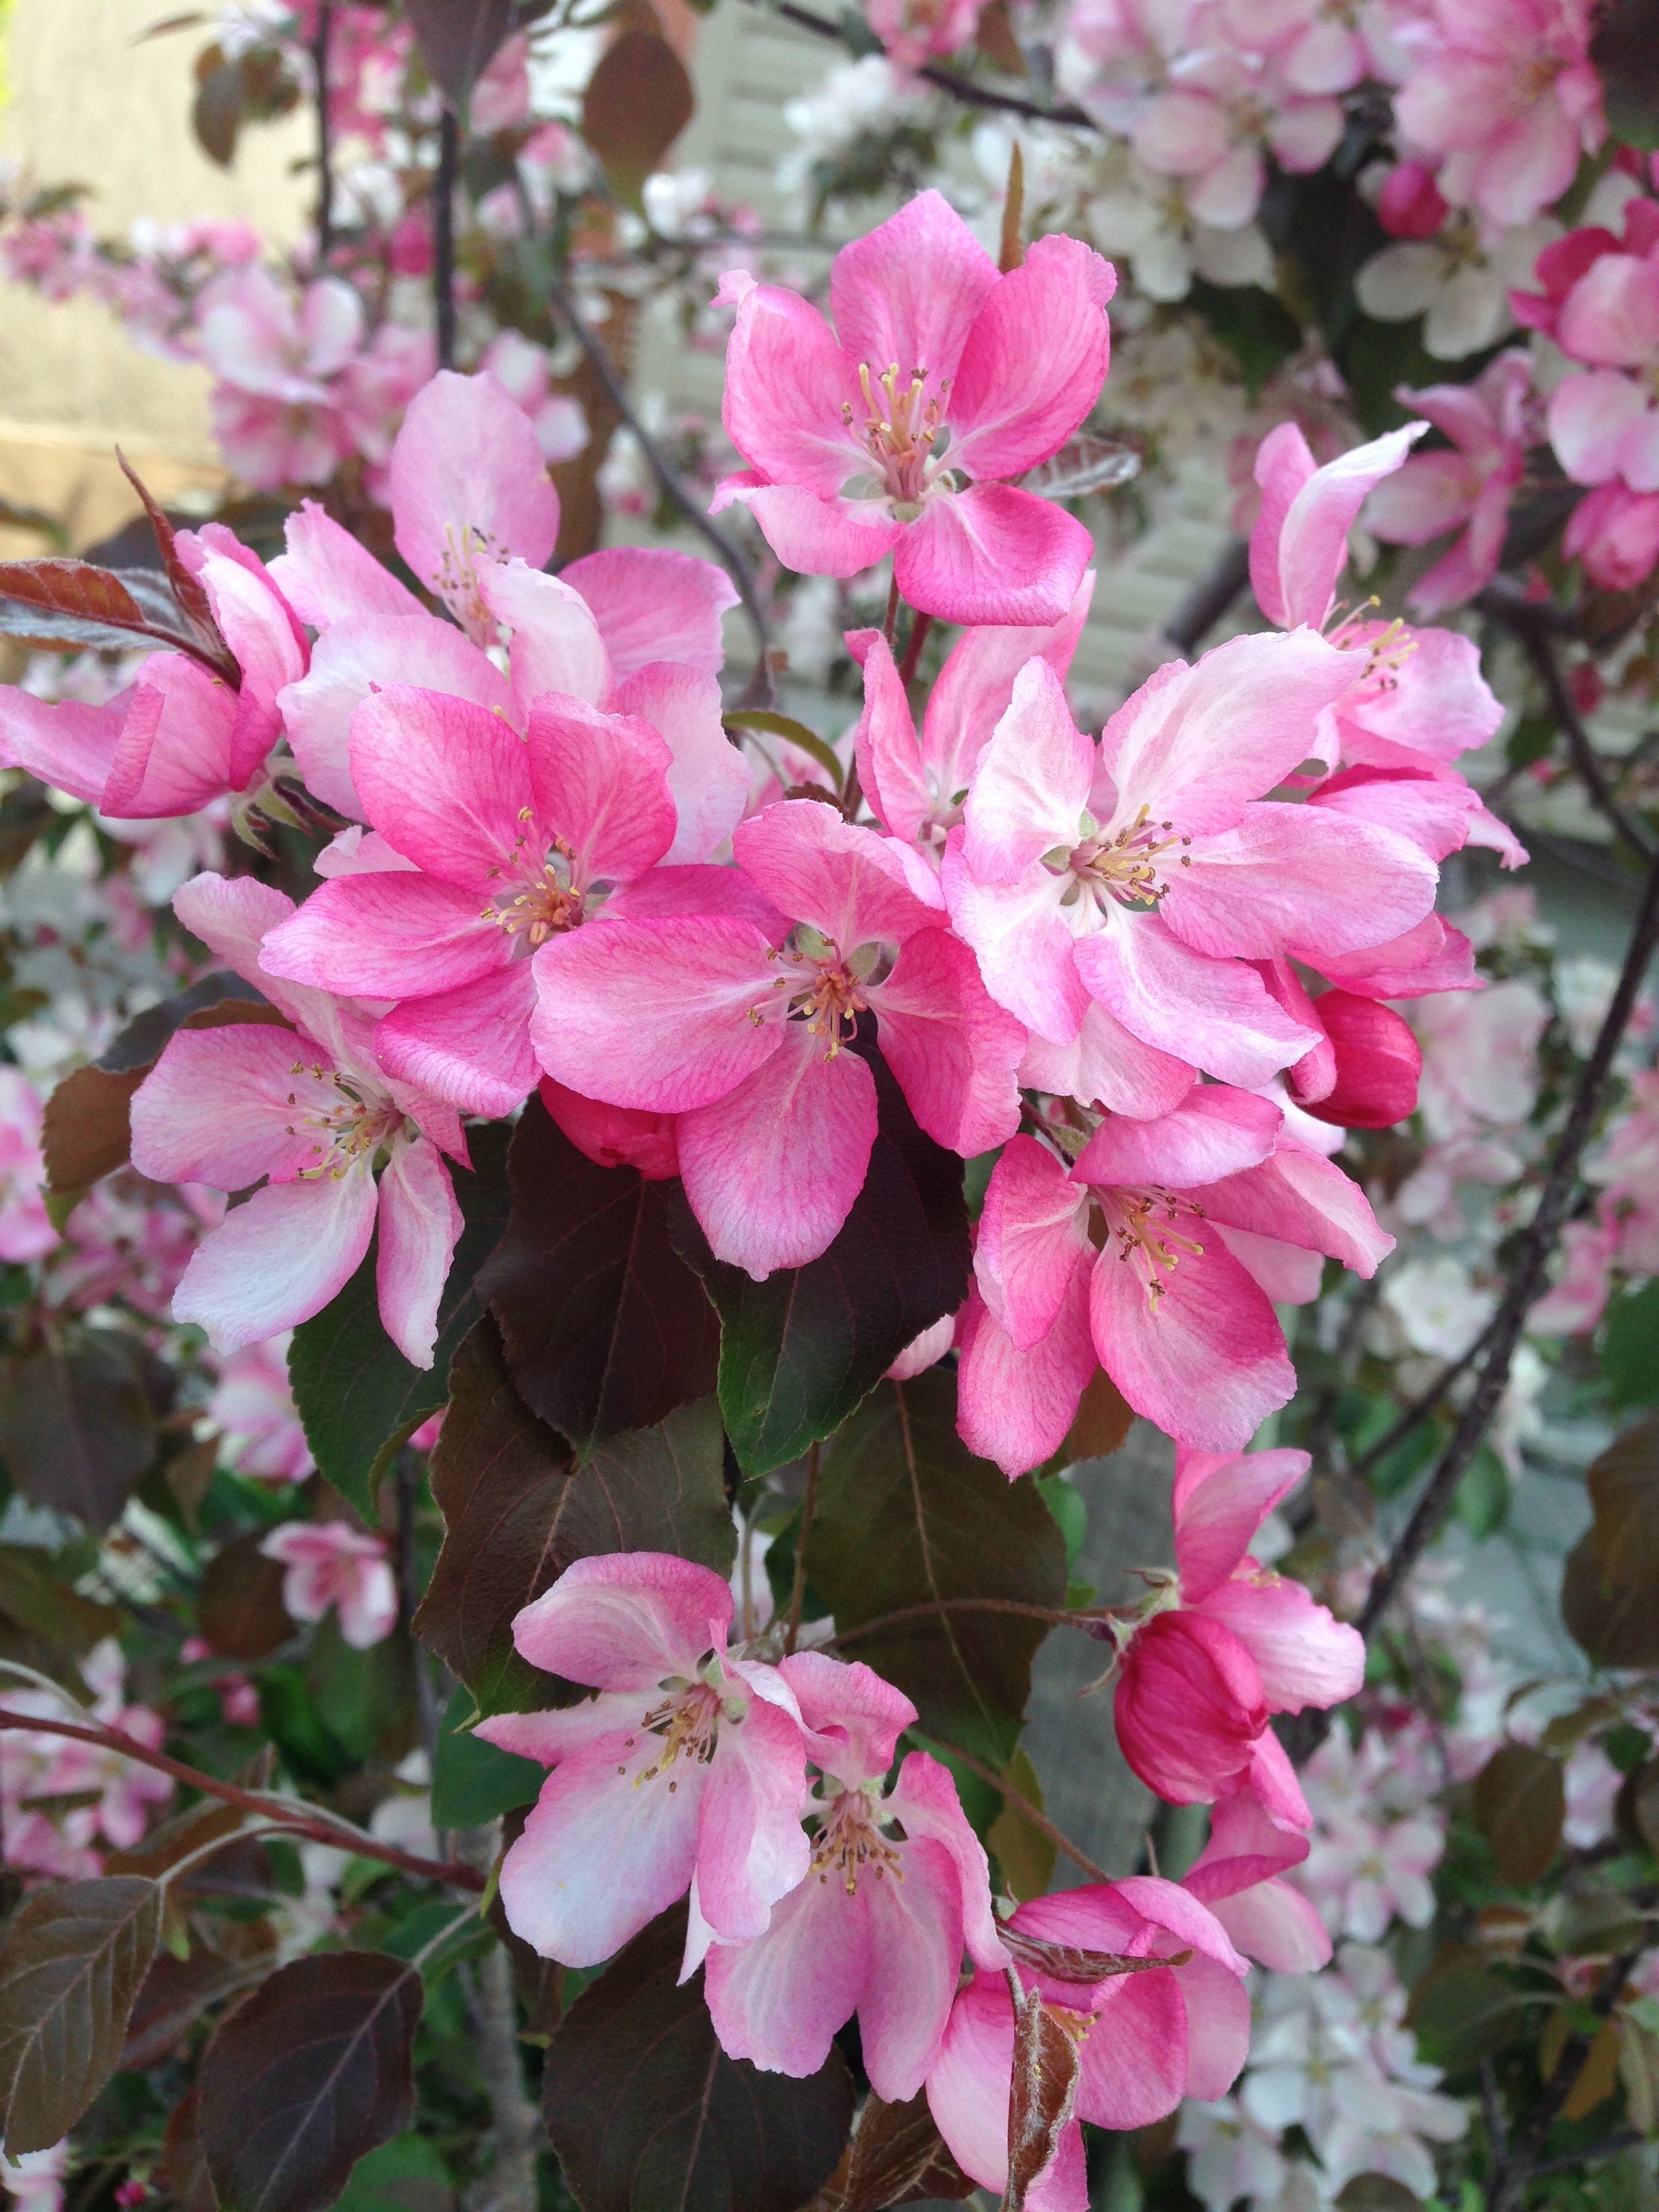
nature, blossom, plant, flower, petal, bloom, floral, botany, pink, flora, flowers, shrub, beautiful, flowering plant, rose family, woody plant, land plant